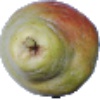
Label: pear_williams